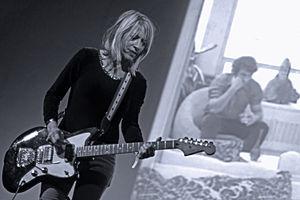
Kim Gordon [kɪm ˈgɔɹdən], née à Rochester le 28 avril 1953, est une musicienne américaine, membre du groupe de rock Sonic Youth. Elle chante, joue de la basse et de la guitare. Elle est également fondatrice des projets Free Kitten et Body/Head.